En Rasavin Manasile

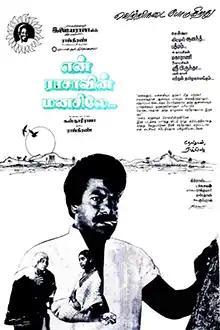
Poster

En Rasavin Manasile is a 1991 Indian Tamil-language drama film directed by Kasthuri Raja in his directorial debut. The film stars Rajkiran (who also produced) and Meena. It was released on 13 April 1991. The film had a silver jubilee run and gave a break to Rajkiran and Meena. The film was later remade in Telugu as "Moratodu Naa Mogudu" (1992) with Meena reprising her role.